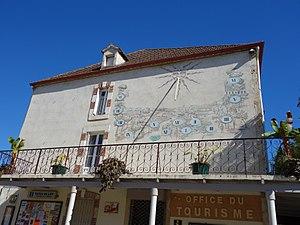
Un cadran solaire exceptionnel
Prayssac est une commune française, située dans le département du Lot en région Occitanie.